Henry Bergman

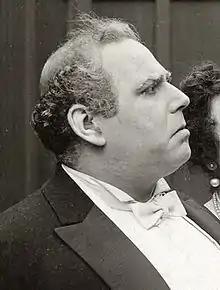
Bergman in "The Adventurer", 1917

Henry Bergman (February 23, 1868 – October 22, 1946) was an American actor of stage and film, known for his long association with Charlie Chaplin.